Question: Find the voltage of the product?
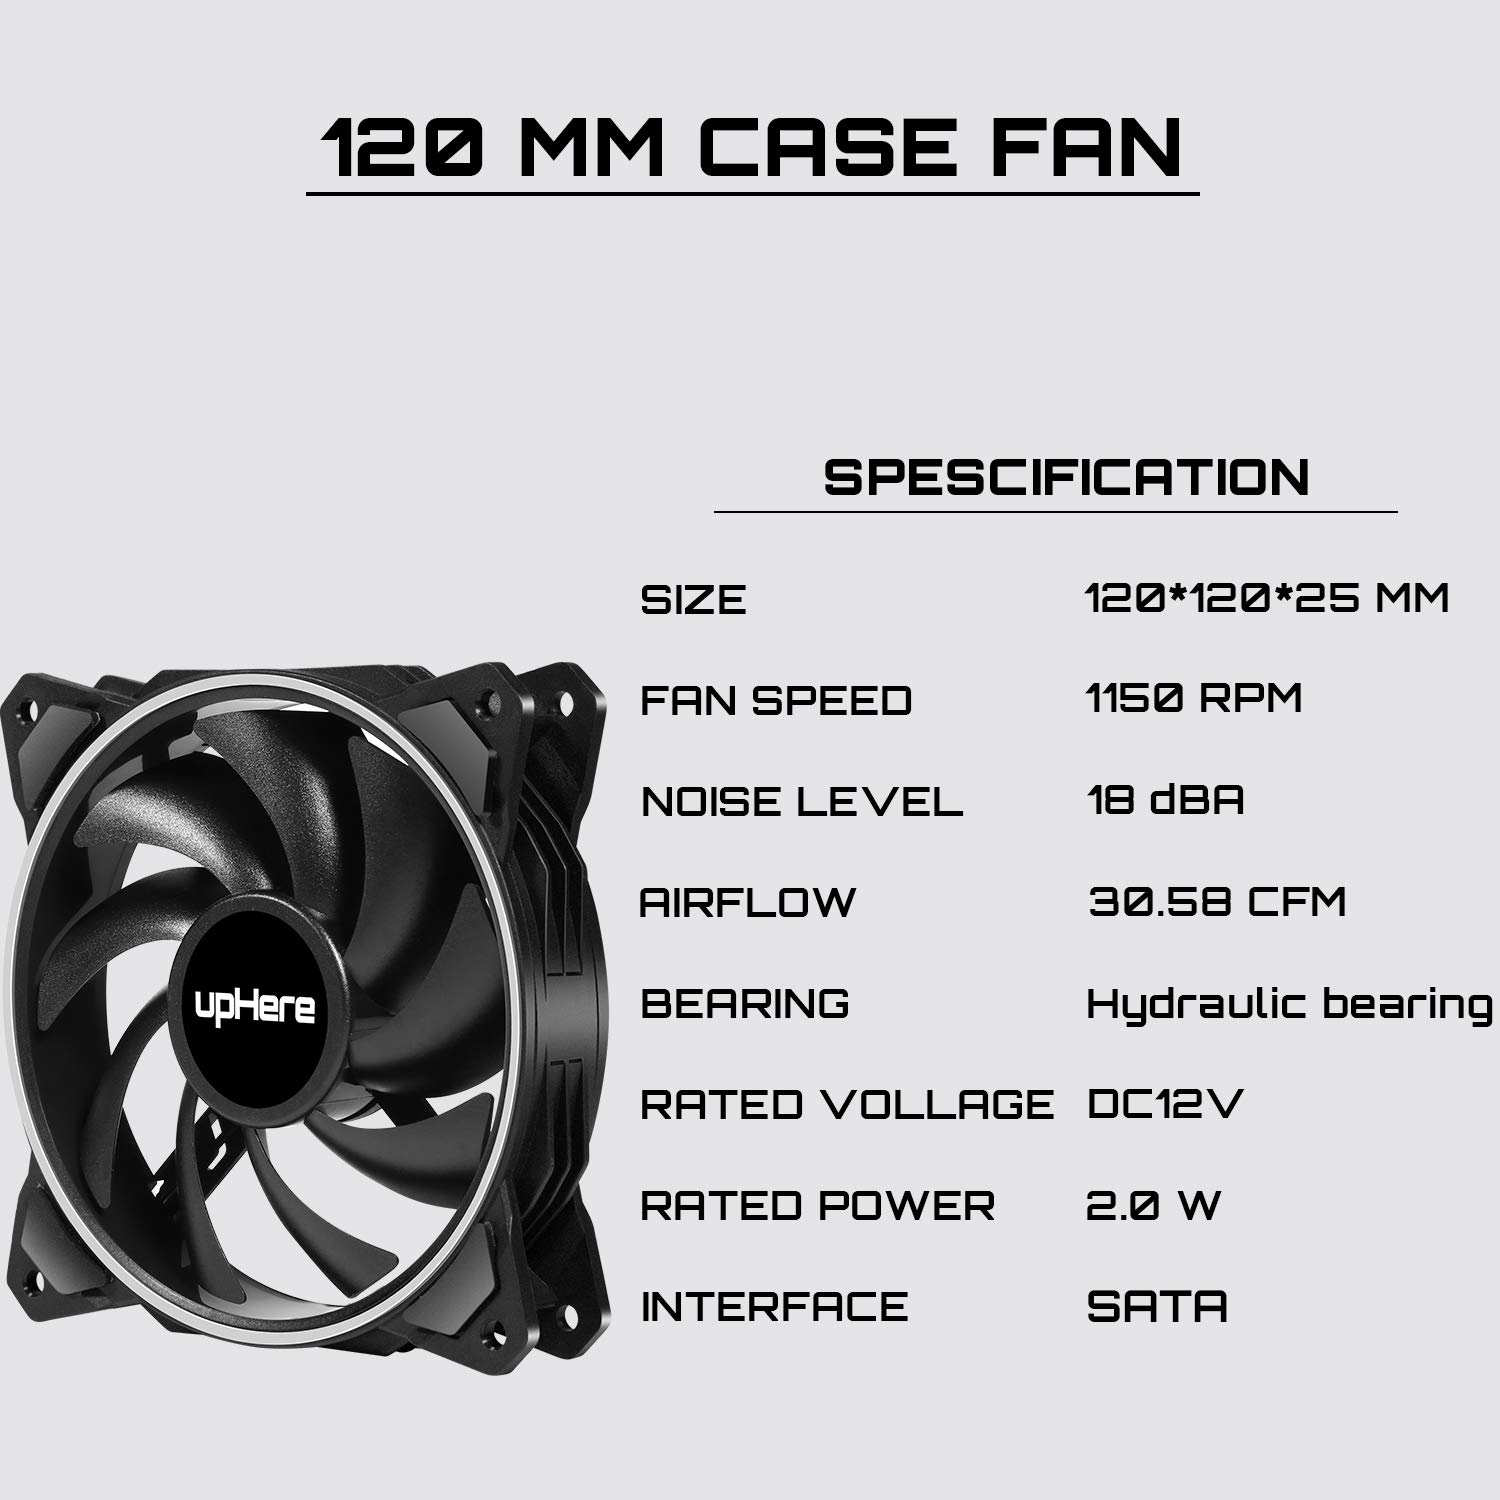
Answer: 12.0 volt